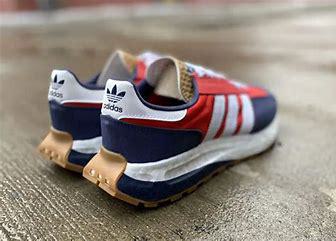
Brand: Adidas
Model: Retropy E5